Battle of Nauen

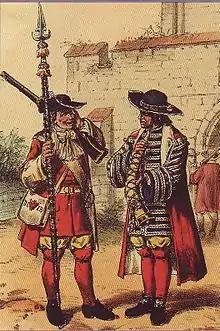
A Brandenburg soldier and shawm piper of Electress Dorothea's Own Infantry Regiment, ca. 1675

The operational objective of the Swedes under Field Marshal Wrangel was to set out from Havelberg to cross the Elbe in order to gain the left bank of the river, to join forces with Hanoverian troops and advance on Magdeburg. The Swedish field marshal dispatched a spearhead under the command of Colonel Wangelin to Rathenow, in order to secure the line of the river.